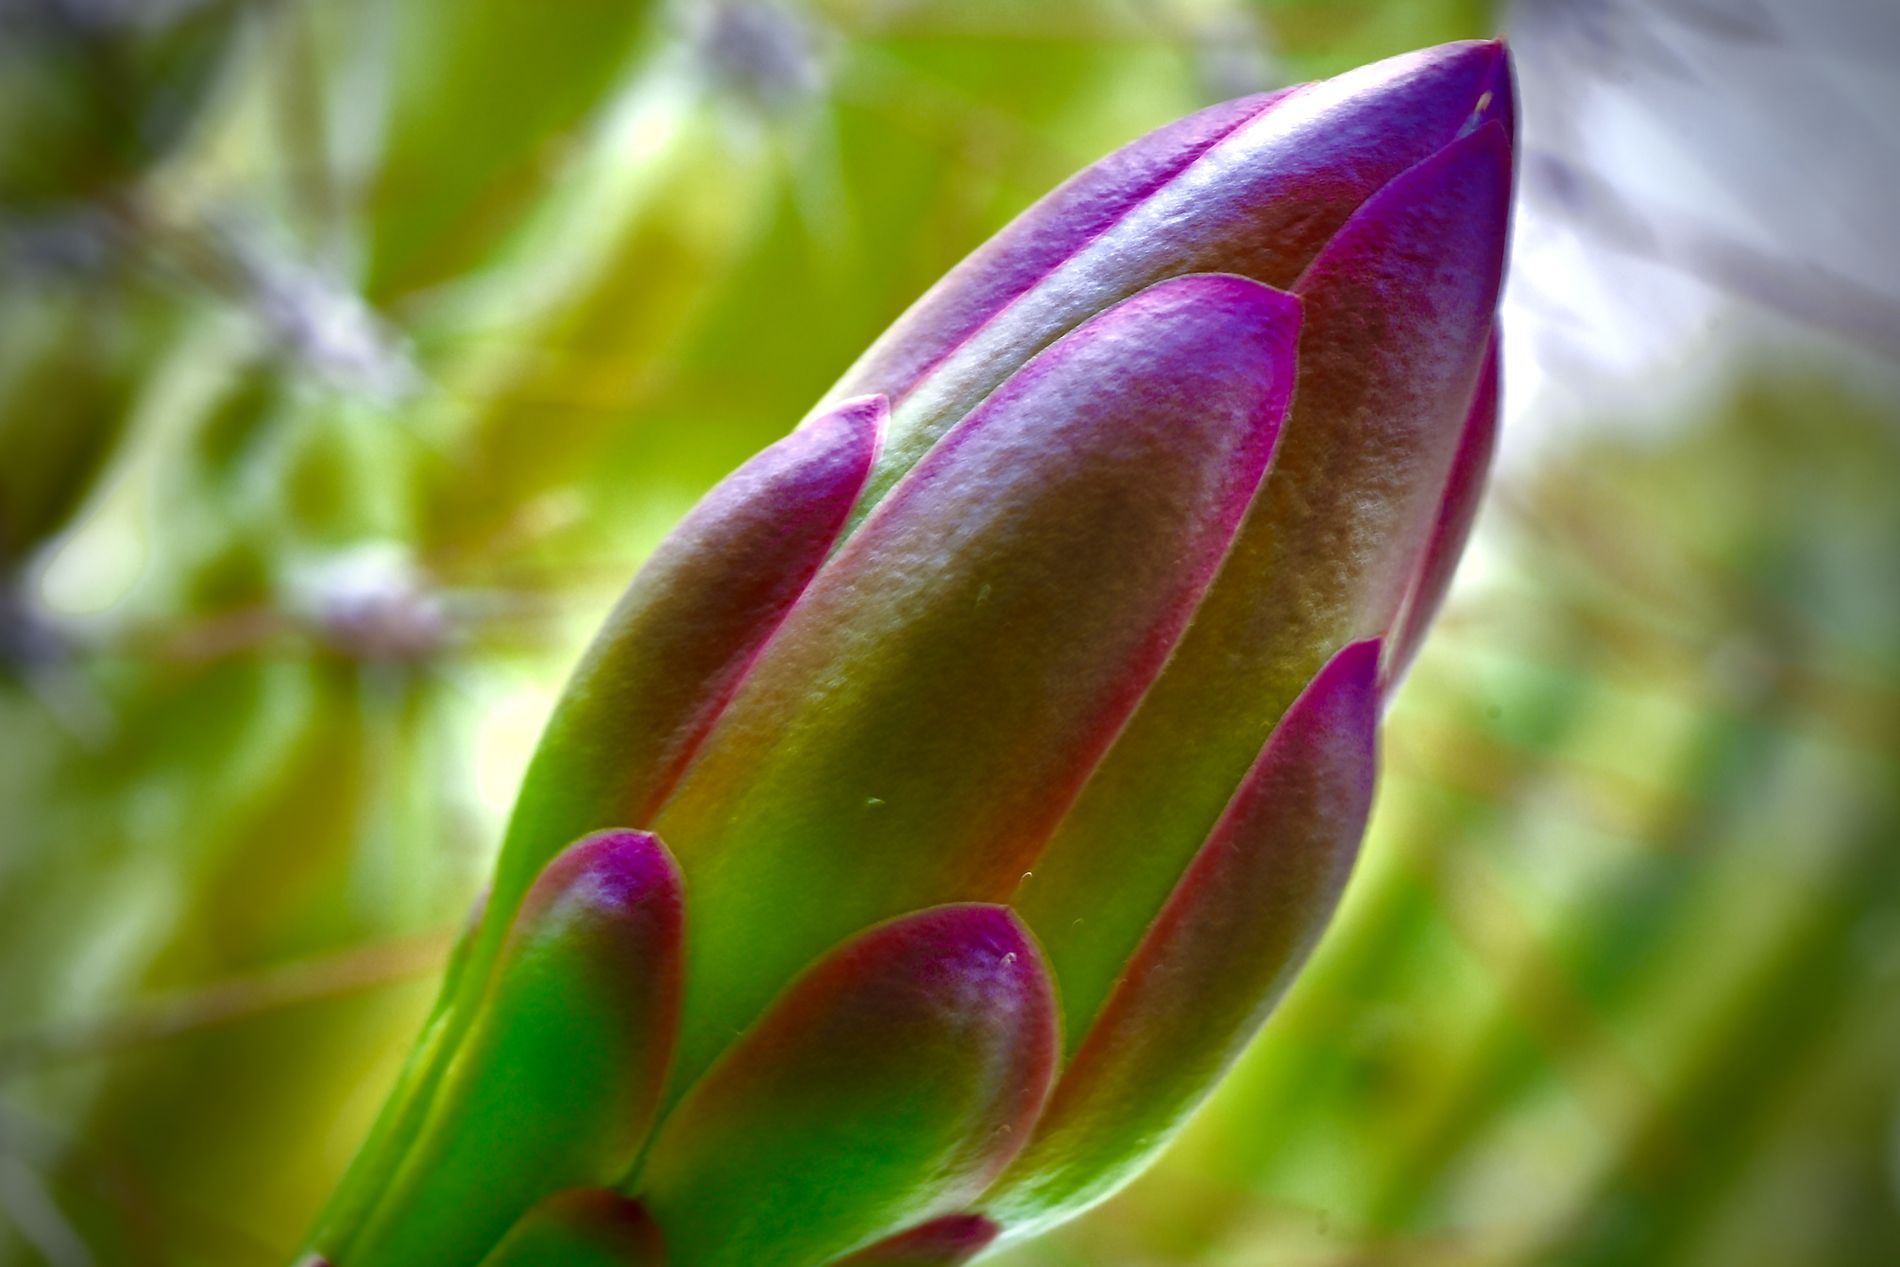
An unopened bud
An unopened flower bud that is purple, which consists of long leaves with a blurry background of green foliage.
The image is taken with a macro lens i natural daylight, this nature photograph captures a flower bud before it blossoms.
The color palette features green and purple, the blurry background of green foliage creates depth, and focuses on the details of the bud. The overall mood is soft and natural.
Labels: Bud, Flower, Plant, Sprout, Rose, Petal, Purple, Geranium, Lupin, Foliage
Camera: NIKON CORPORATION NIKON Z 6_2
Lens: 105.0 mm f/2.8
Aperture: F16
Exposure: 1/6 sec
ISO: 79
Focal length: 105.0 mm